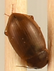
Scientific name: Amara quenseli
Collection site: Onaqui NEON (ONAQ), plot ONAQ_018